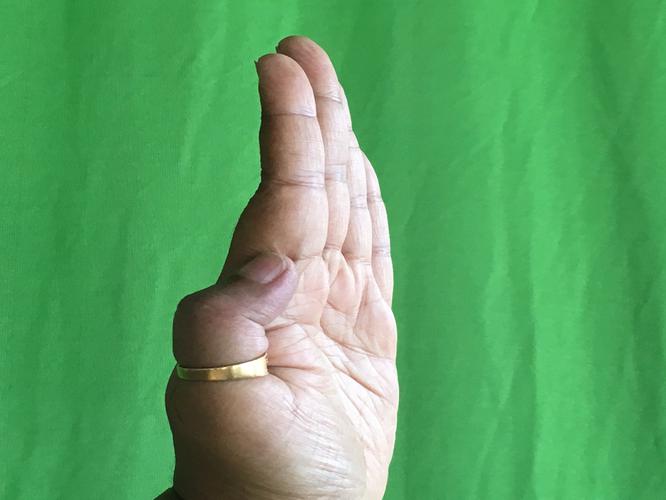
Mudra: Pathaka
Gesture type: single_hand